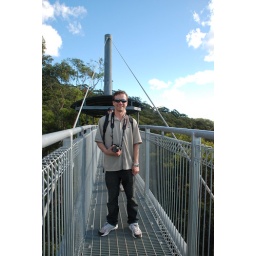
Trev poses in a 500 m walk nestled in a tree top canopy 20-30 metres above ground level!